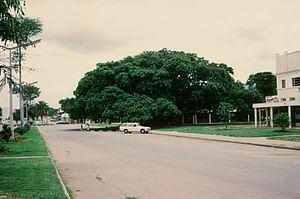
Kabwe est une ville de Zambie située 140 km au nord de la capitale Lusaka dans la province centrale. Sa population s'élève à 117 517 habitants en 2010.